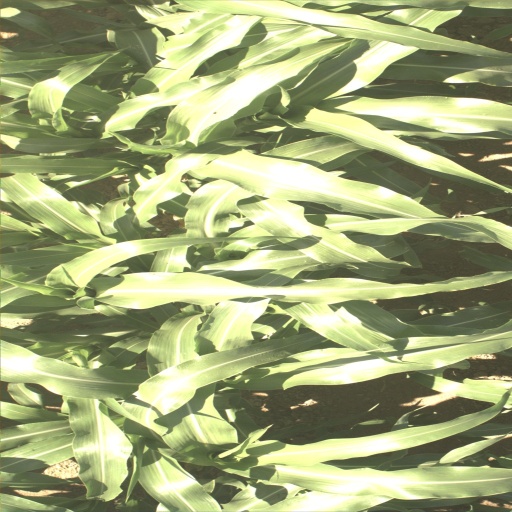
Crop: sorghum